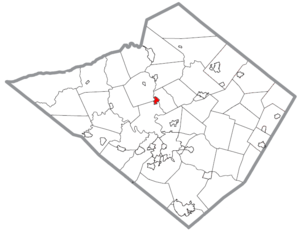
Leesport est un borough situé au centre du comté de Berks, en Pennsylvanie, aux États-Unis. En 2010, il comptait une population de 1 918 habitants. Il est incorporé en 1901.